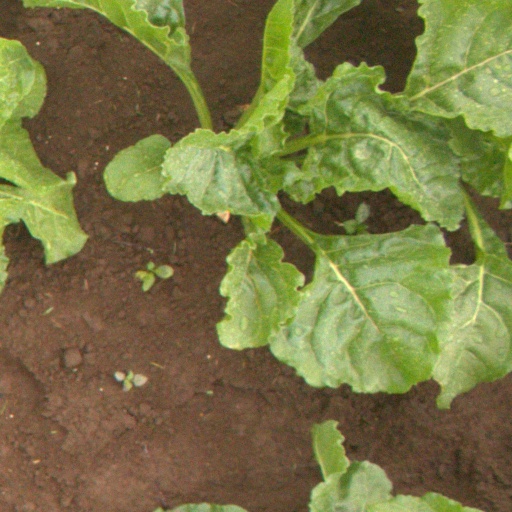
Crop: sugar beet